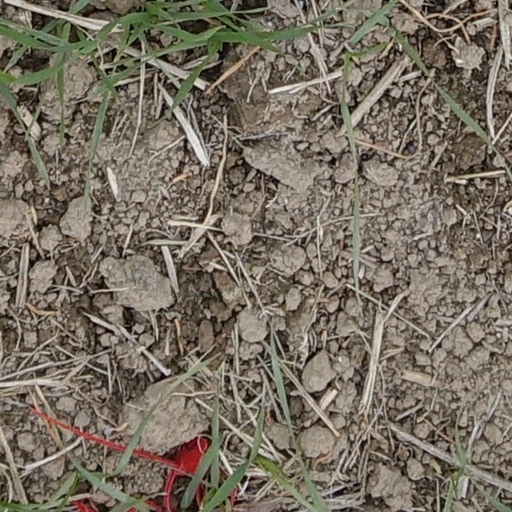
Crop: wheat